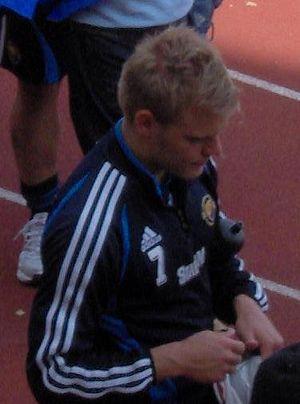
Johan Arneng est un footballeur suédois, né le 14 juin 1979 à Uddevalla en Suède. Il évolue comme milieu défensif.